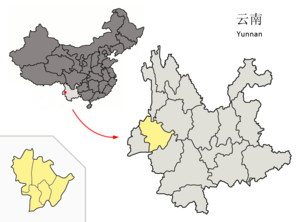
Baoshan (Yunnan)
Baoshans beliggenhed i Yunnan
Baoshan er en by på præfekturniveau i den vestlige del af provinsen Yunnan i Folkerepublikken Kina, og ligger på hovedvejen til Ruiji og Kunming. Det har et areal på 19,040 km², og en befolkning på 2.460.000 mennesker.